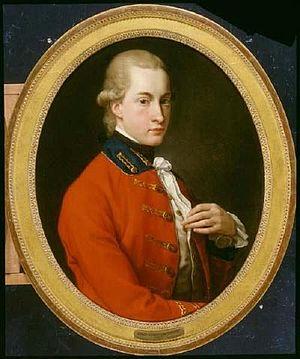
Le général George Augustus Herbert, 11ᵉ comte de Pembroke et 8ᵉ comte de Montgomery KG PC, est un pair, un officier de l'armée et un politicien anglais.